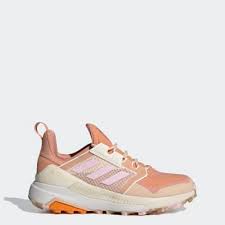
Label: Sneaker